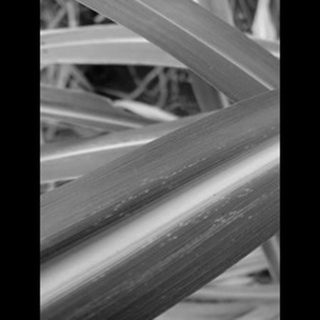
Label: sugarcane_mosaic